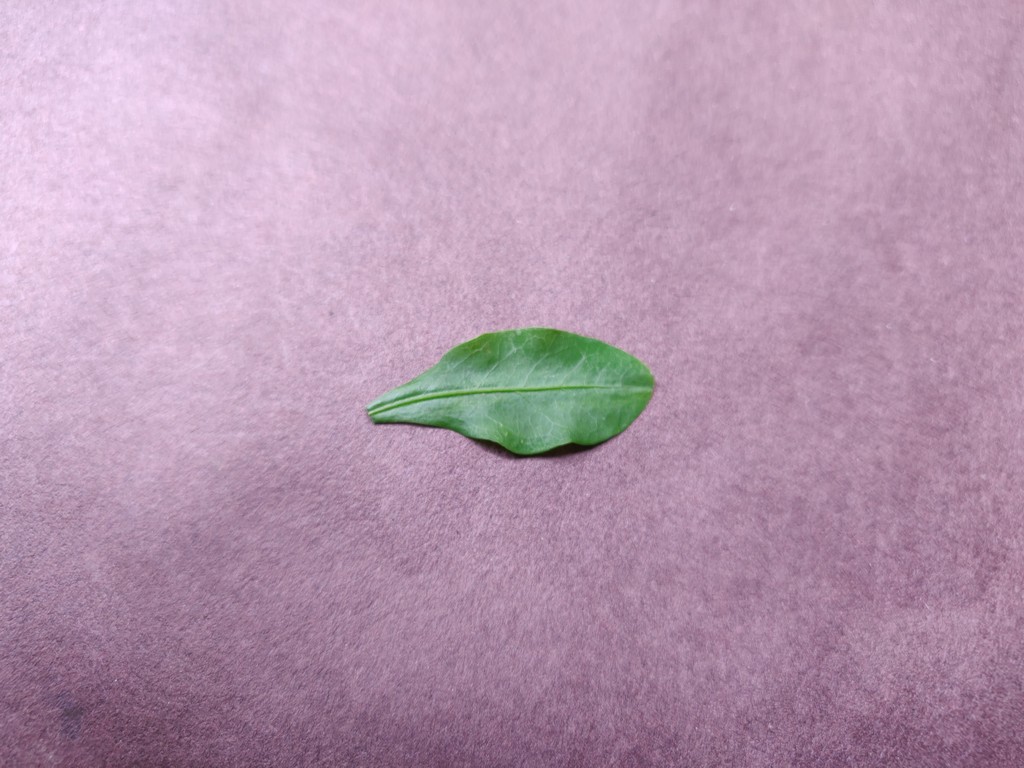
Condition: Healthy
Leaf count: single
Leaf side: front